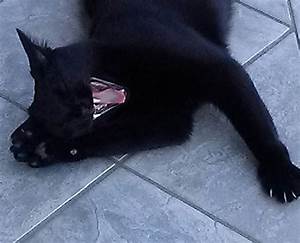
Label: cat